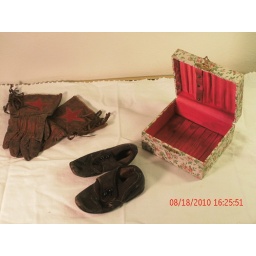
Antique black children's shoes and leather gloves with fringe in decorative box (1800's)